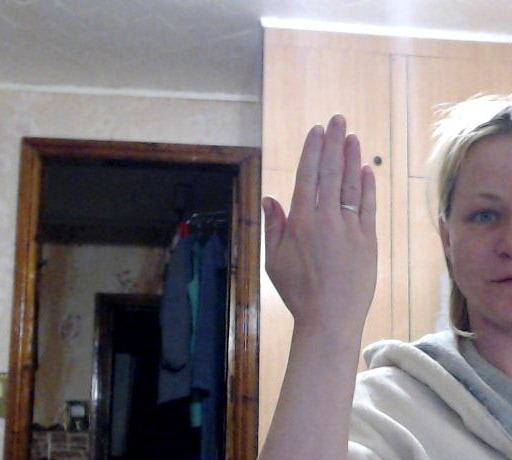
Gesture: stop_inverted